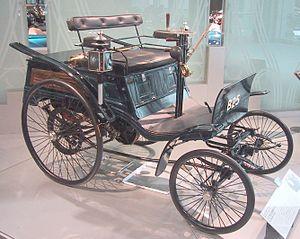
La Benz Velo est une automobile du pionnier allemand Carl Benz sortie en 1894 sous le nom de « Velocipede » et brevetée en 1895. Elle est dotée de quatre roues et est considérée comme la première voiture standardisée. Elle sera produite jusqu'en 1902, totalisant 1 200 exemplaires, ce qui fait d'elle la première voiture de série.